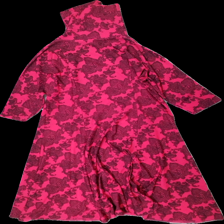
View: back
Type: Dress
Category: Ladies
Brand: Not in the list
Brand text on label: Comfort petri
Colors: Pink, Black
Material: 100% polyester
Pattern: Other
Cut: Turtle neck
Season: All
Damage: snörre saknas
Damage location: middle center
Price range: <50
Recommended usage: Reuse
Description: lång klännng med tryck
Comment: snörre saknas